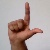
The image shows a hand gesture representing the letter 'L' in Indian Sign Language.